Bradbourne Hall

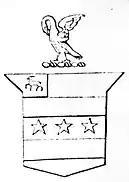
The escutcheon of the Buxton family.

The estate that surrounds Bradbourne Hall has always been attached to the nearby Bradbourne Priory (the remaining building of which is now All Saint's Church). The church itself was recorded in the Domesday Book of 1086, though it and its surrounding buildings were rebuilt and extended throughout the 12th century, with a large-scale reconstruction work taking place at the beginning of the 13th century.